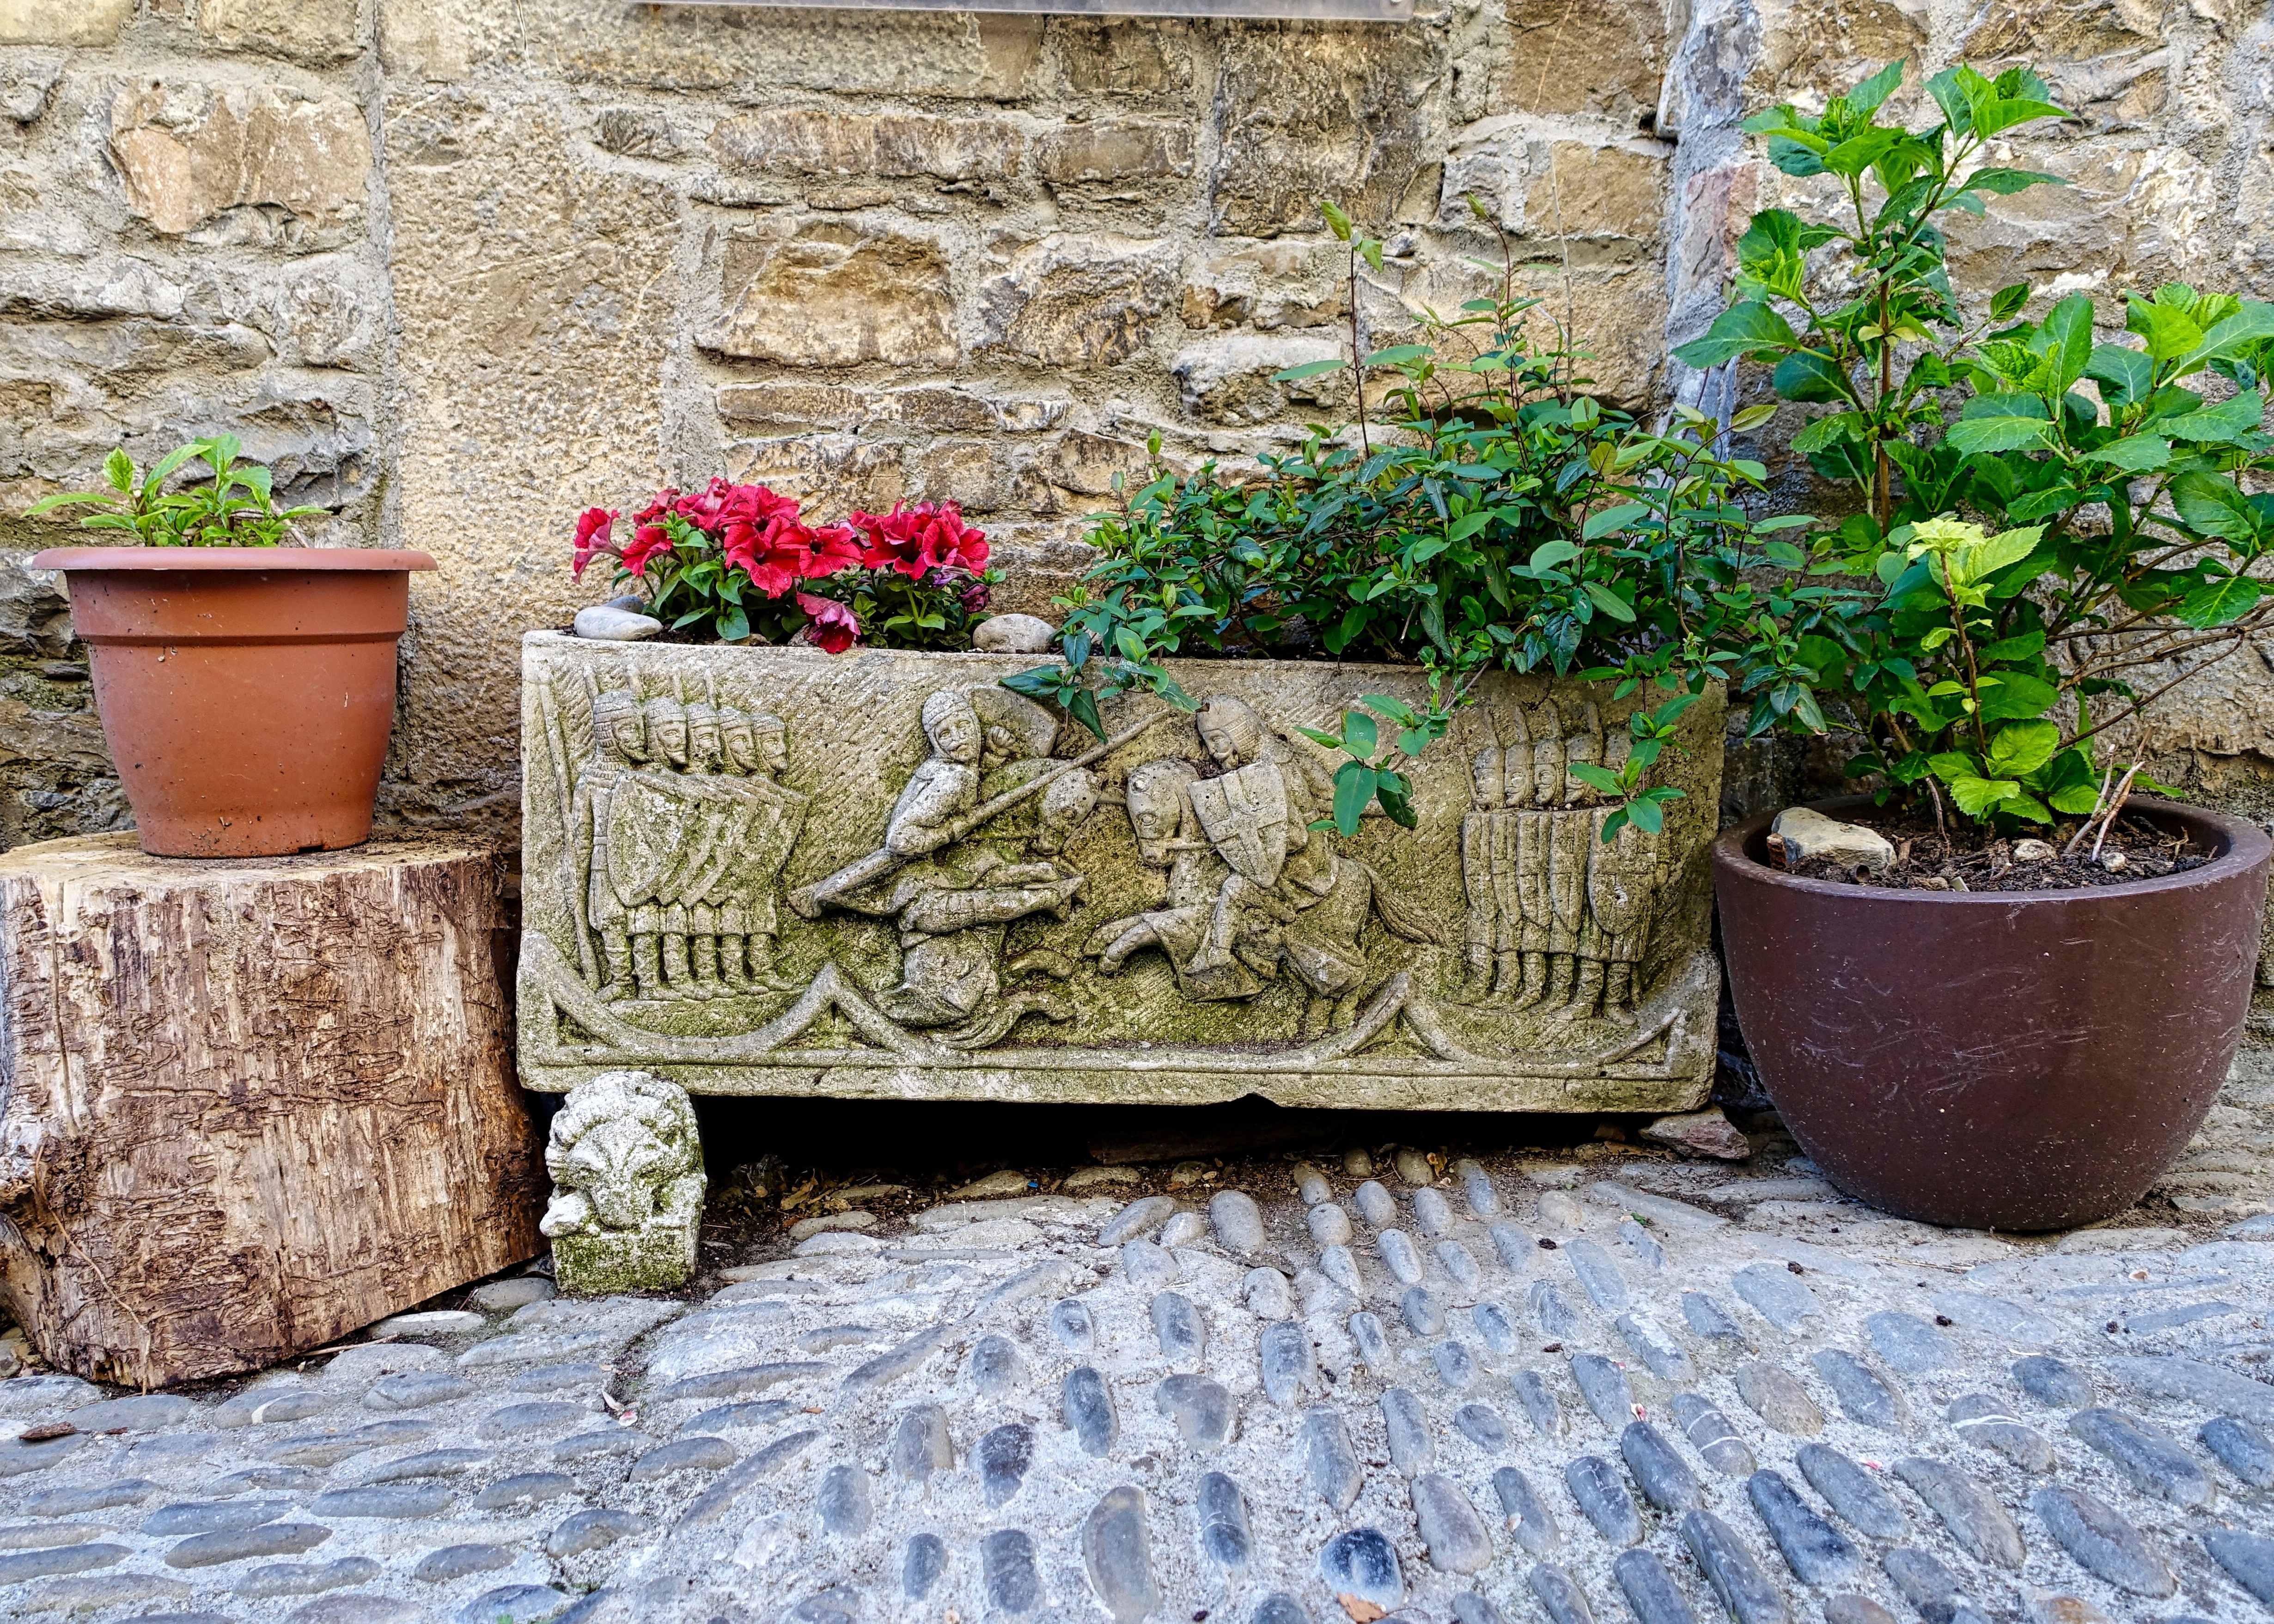
nature, outdoor, flower, wall, decoration, herb, backyard, garden, flowers, landscaping, gardening, flowerpot, yard, planting, water feature, trough